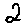
Label: 2